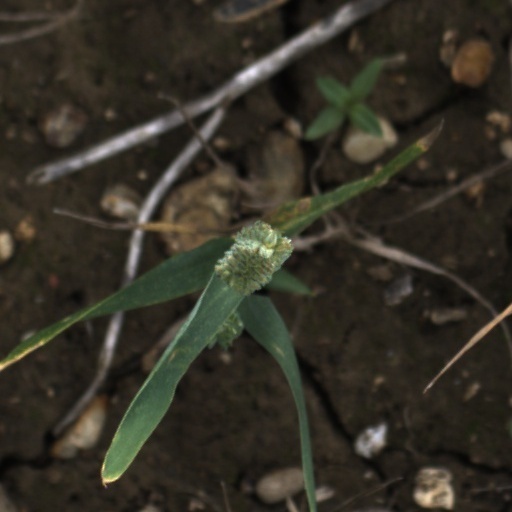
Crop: wheat